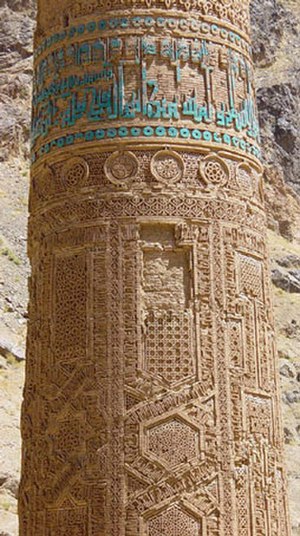
Minareten i Jam / Galleri
Minareten i Jam ligger i det vestlige Afghanistan og er opført på UNESCOs verdensarvsliste. Den ligger i distriktet Shahrak i Ghowr-provinsen, ved floden Hari Rud. Den 65 meter høje minareten, som ligger omgivet af op til 2.400 meter høje bjerge, blev bygget i 1190'erne, udelukkende af tegl. Den er kendt for sine detaljerede stukkaturer, murstens- og glaserede keramiske dekorationer bestående af alternative bånd af kufisk og nashki kalligrafi, geometriske mønstre og vers fra Koranen. Stedet er også opført på listen over truede verdensarvsteder.